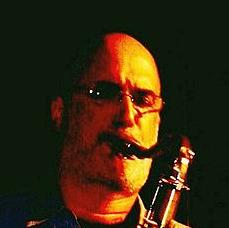
Age: 54